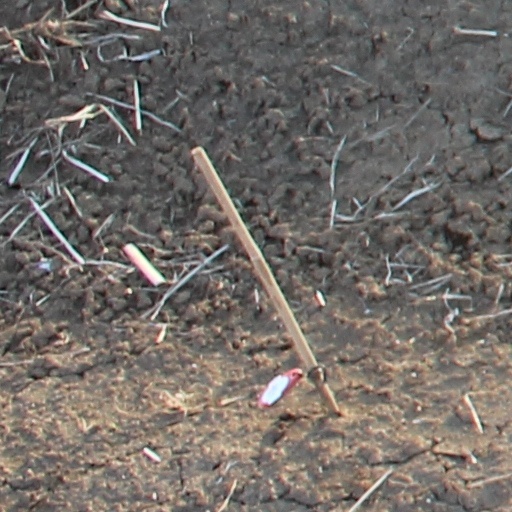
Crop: wheat